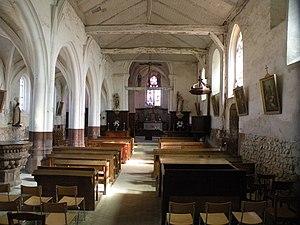
Église Saint-Martin de Lierville
L'église Saint-Martin est une église catholique paroissiale située à Lierville, dans l'Oise, en France. Sa nef unique non voûtée remonte à la fin du XIᵉ siècle, et reçut un nouveau portail richement décoré au second quart du XIIᵉ siècle. C'est à cette époque aussi que l'on ajouta un clocher au sud du chœur. C'est l'un des cinq clochers romans octogonaux du Vexin français. Pendant la seconde moitié du XIIᵉ siècle, un chœur gothique de deux travées au chevet plat vint remplacer le sanctuaire roman primitif. Muni d'une fenêtre au remplage rayonnant tardif à l'occasion de l'adjonction d'une chapelle au sud, dans l'angle avec le clocher, au cours du XIVᵉ siècle, sa véritable époque n'est plus gère visible depuis l'extérieur, d'autant plus qu'un collatéral le flanque également au nord. Ajouté plus tardivement que son pendant du sud, sans doute au cours de la guerre de Cent Ans, il ne fut pas voûté avant le XVᵉ siècle, et ses voûtes affichent clairement le style gothique flamboyant. C'est également à l'époque flamboyante, au second quart du XVIᵉ siècle, que la nef fut équipée d'un bas-côté de cinq travées au nord, et que l'on projeta le voûtement de la nef, finalement resté lettre morte.